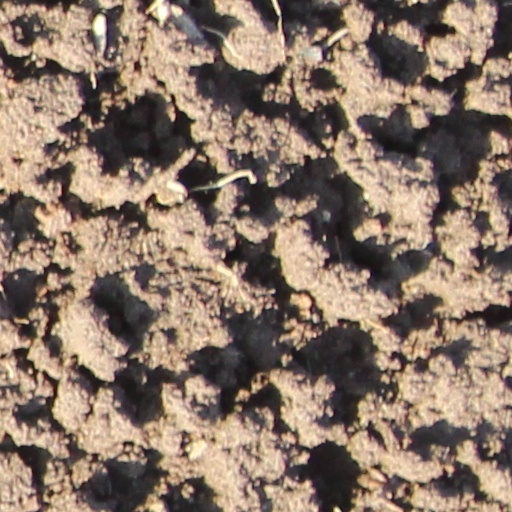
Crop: wheat